McDonnell Douglas F-4 Phantom II

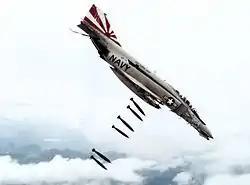
A U.S. Navy F-4B from VF-111 dropping bombs over Vietnam, 25 November 1971

The F-4 Phantom is a tandem-seat fighter-bomber designed as a carrier-based interceptor to fill the U.S. Navy's fleet defense fighter role. Innovations in the F-4 included use of pulse-doppler radar (only on late variants such as the F-4F) and extensive use of titanium in its airframe.